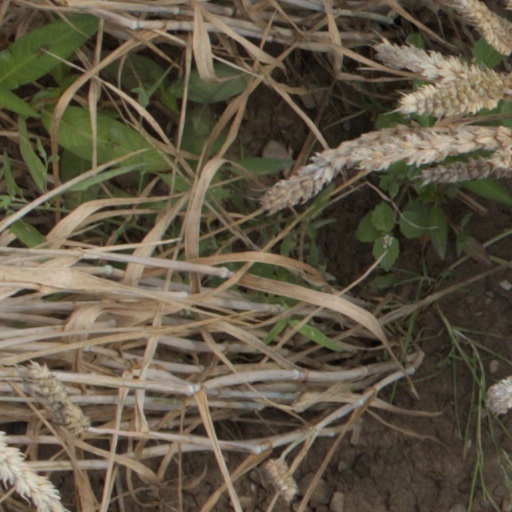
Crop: wheat